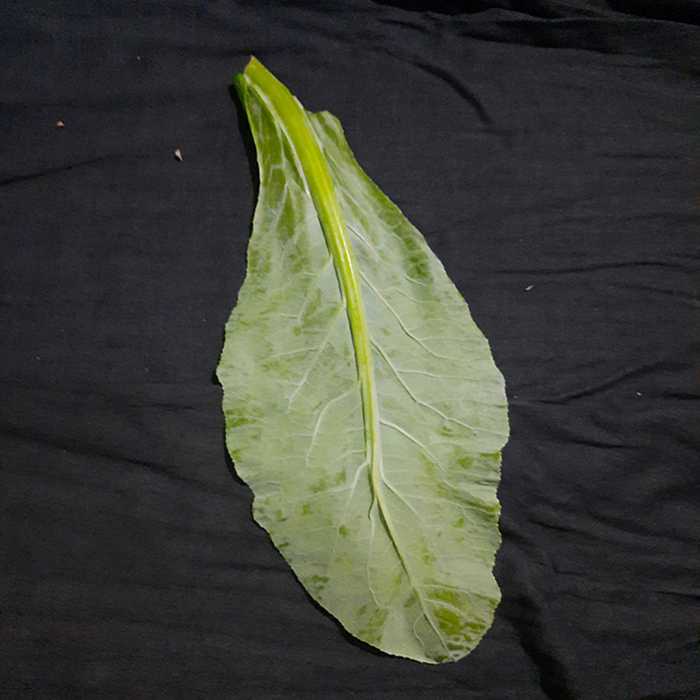
Plant: Cauliflower
Label: Fresh leaf